Burton Waters

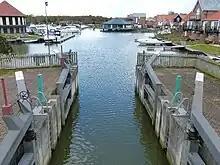
Water Lock at Burton Waters Marina

Burton Waters has a small number of shops and restaurants and is home to several local businesses. The "Woodcocks", a Marston's public house and hotel is named after a prominent local resident and was built on the site of Lane End cottages. There is a David Lloyd Health and Leisure Centre on site. Moorings are available from Burton Waters Marina and businesses specialise in boat repairs, boat sales and boat hires. A new public footpath and cycleway was constructed along the Fossdyke in 2011 linking Burton Waters with Lincoln and Saxilby. A Lincoln-based cycle hire scheme established in 2013 was extended to Burton Waters a year later but is now closed.